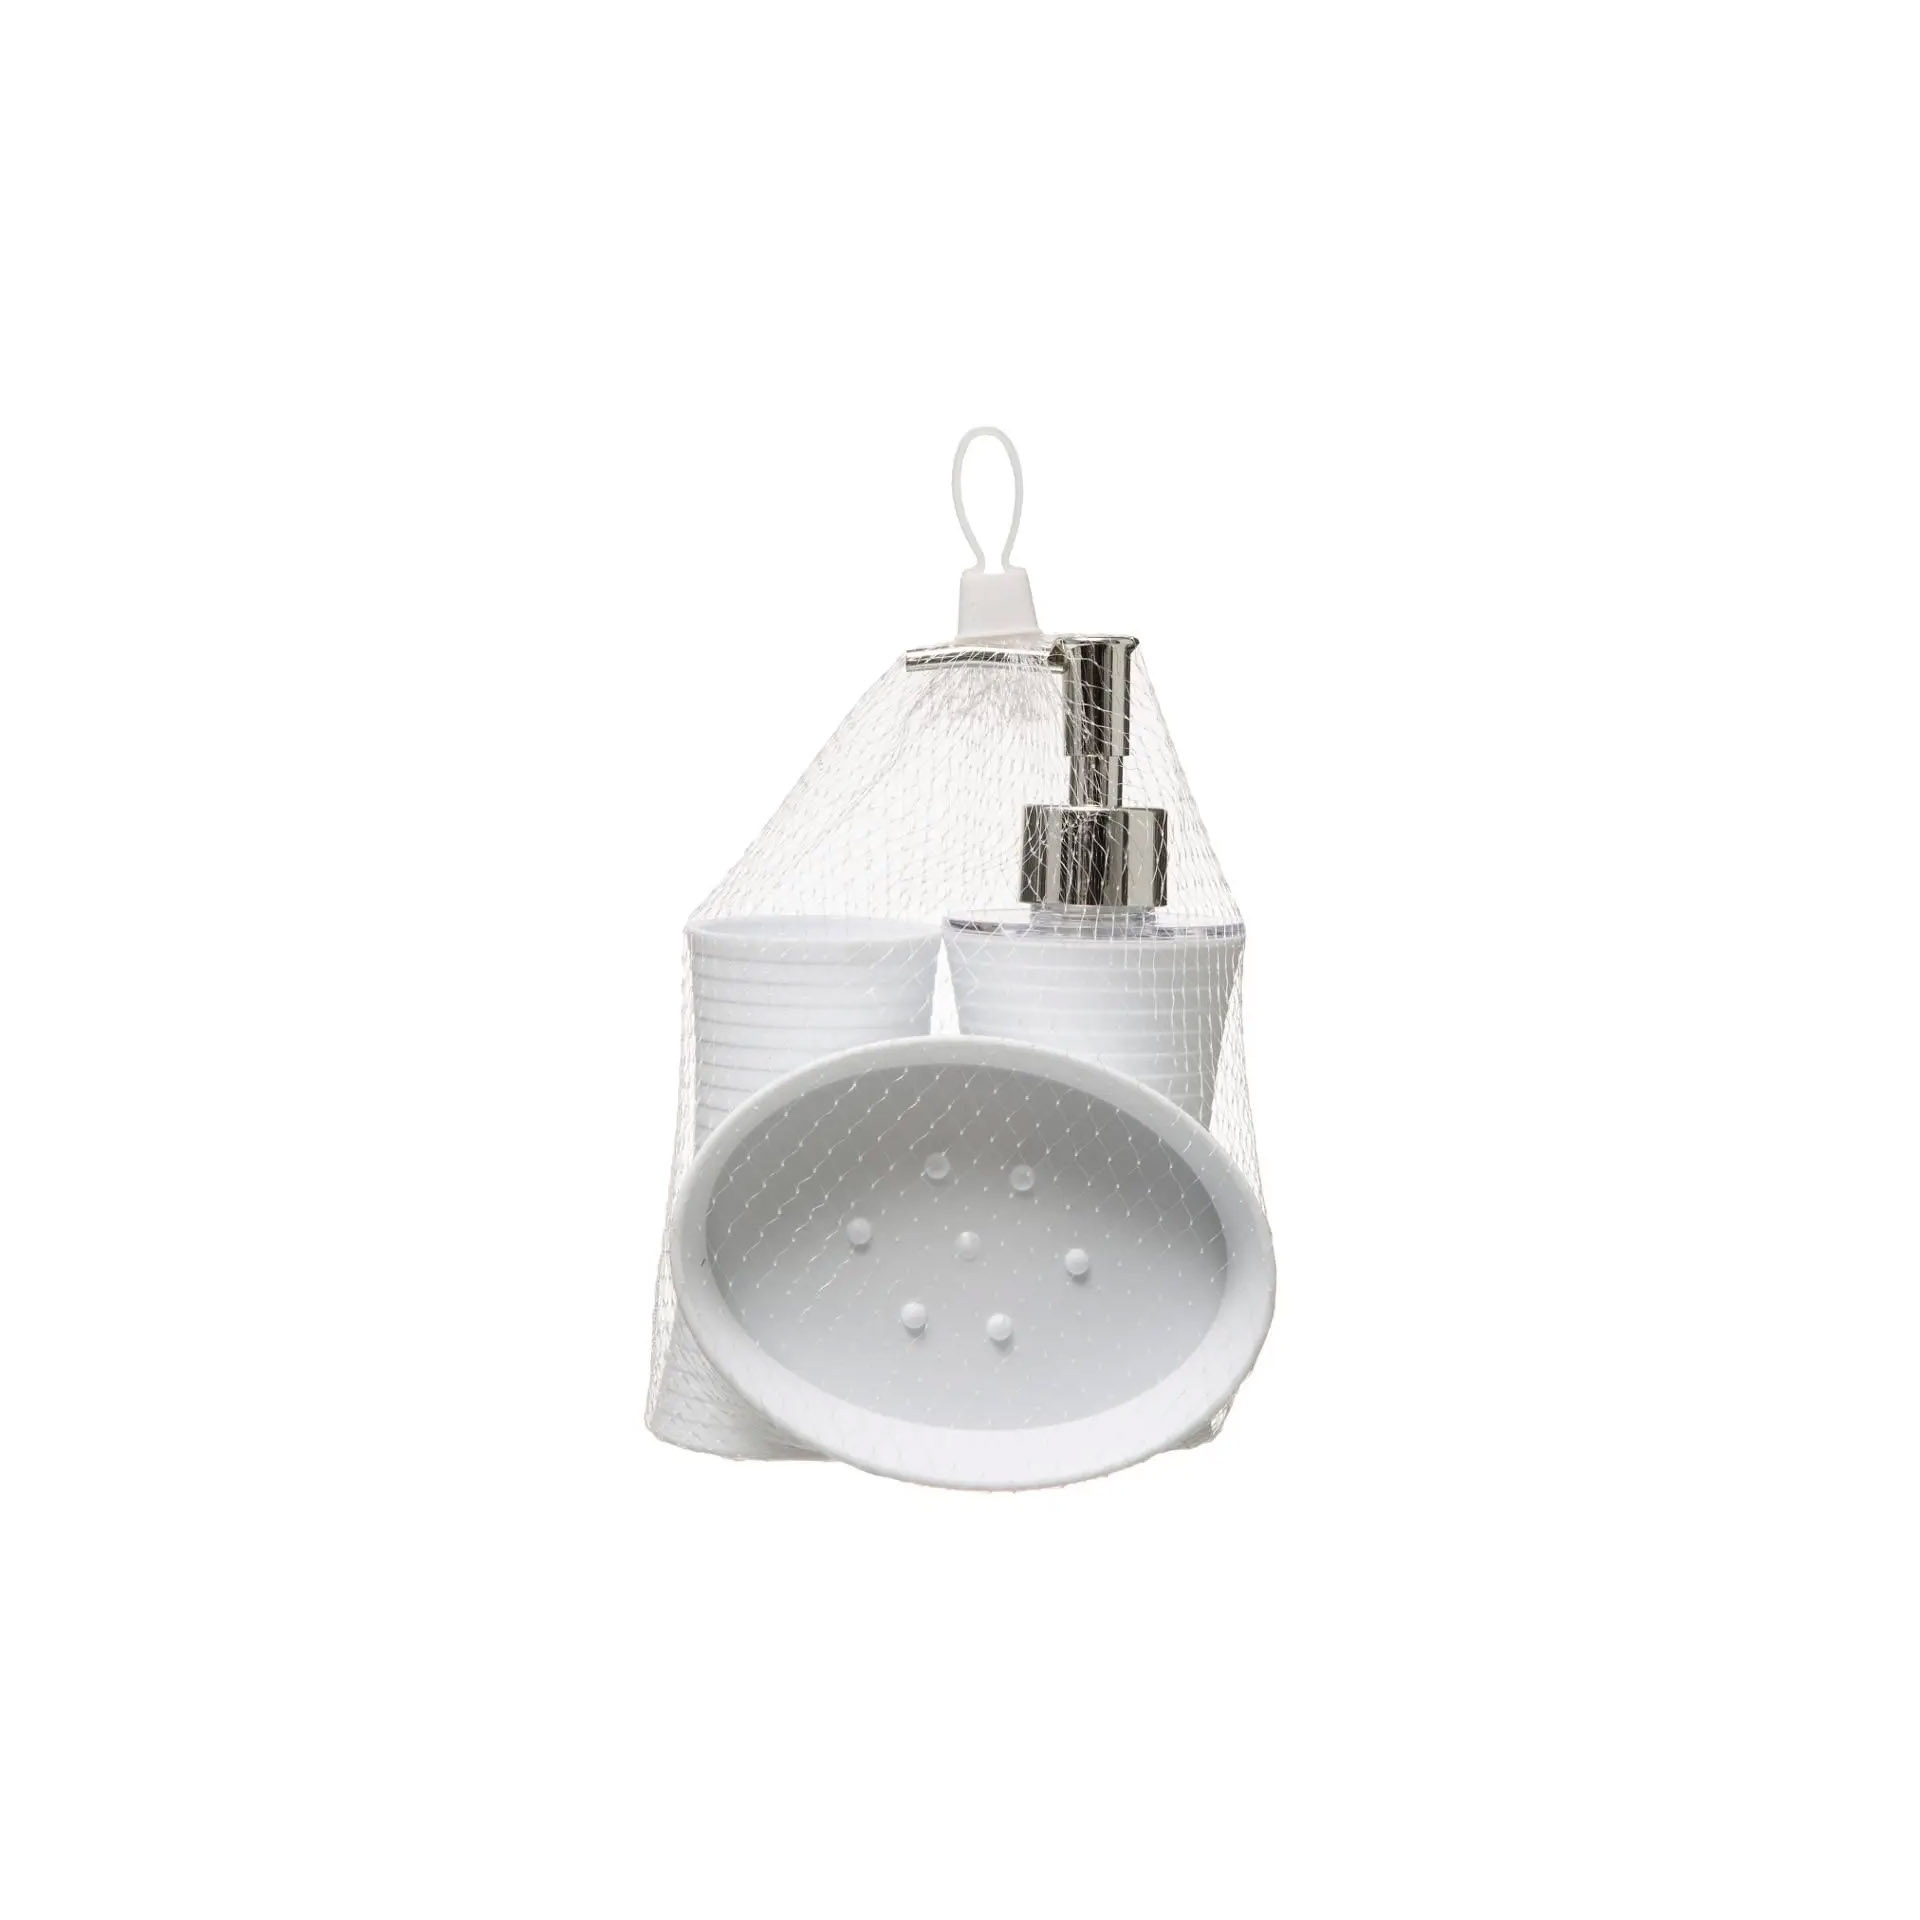
HKH Conjunto 3 Acessórios WC Branco
Brand: Home Kool Home
Conjunto composto por: -1 dispensador -1 saboneteira -1 copo wc Medidas: L. 8,3 x P. 7,1 x A. 18,5 cm
Category: Home & Garden > Bathroom Accessories > Bathroom Accessory Sets